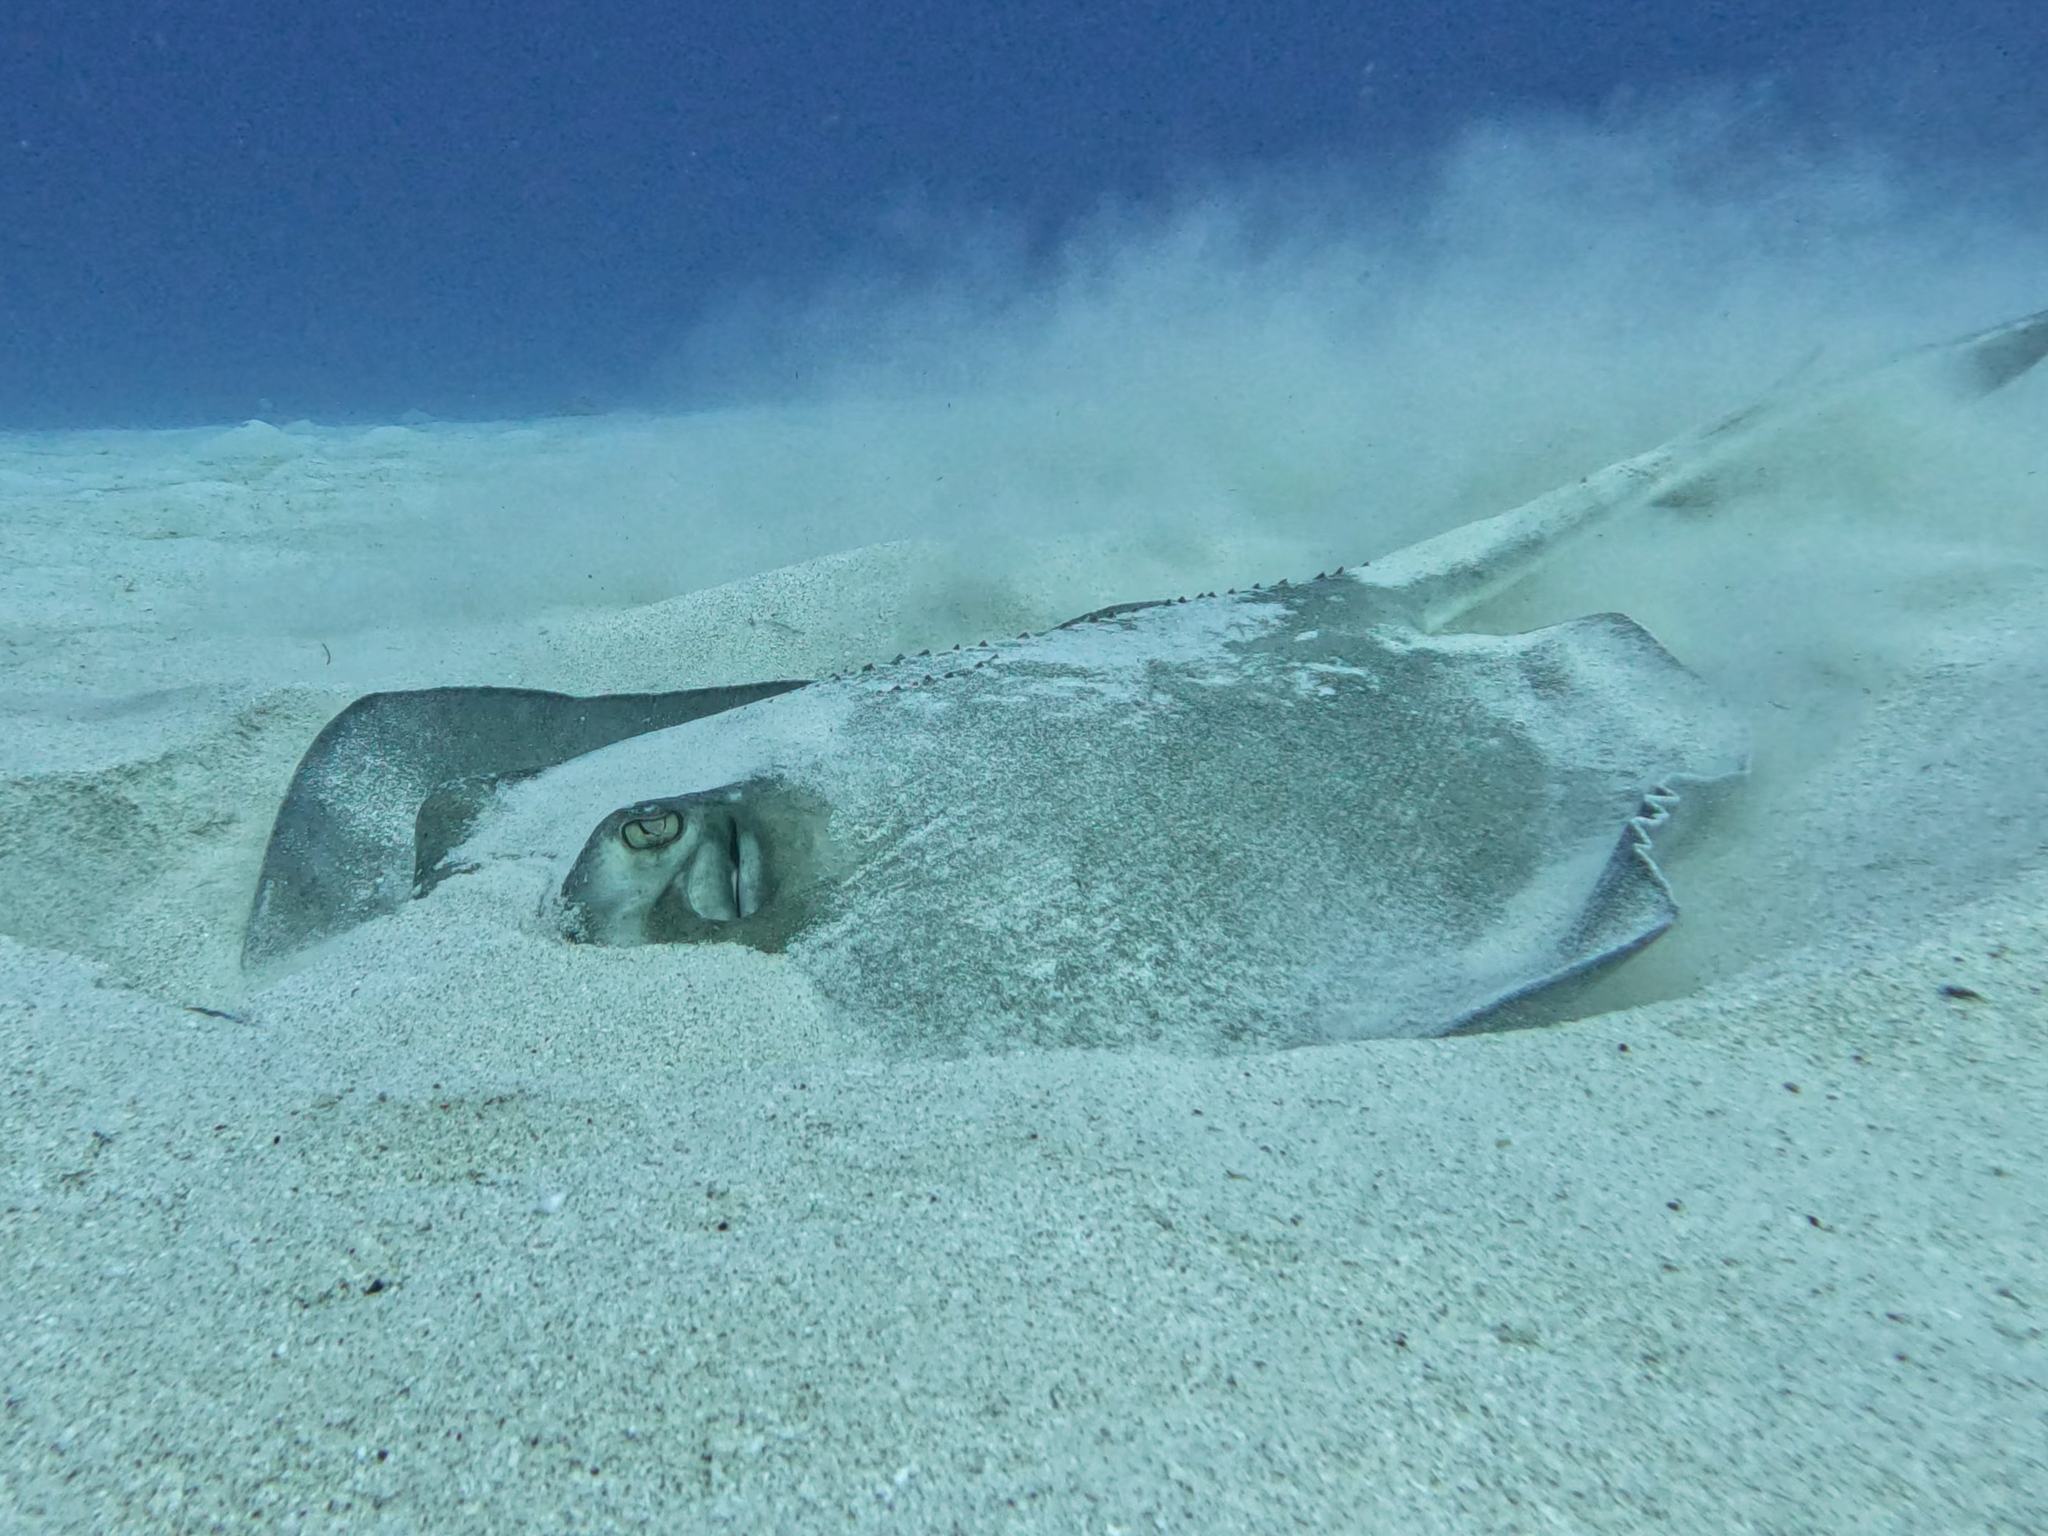
fish (species not among the labelled classes)